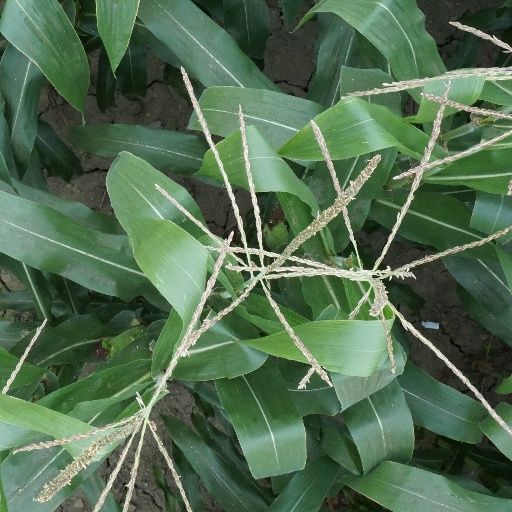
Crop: maize; corn